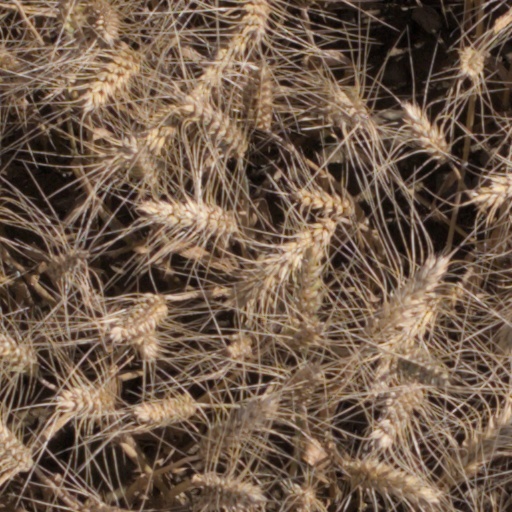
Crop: wheat